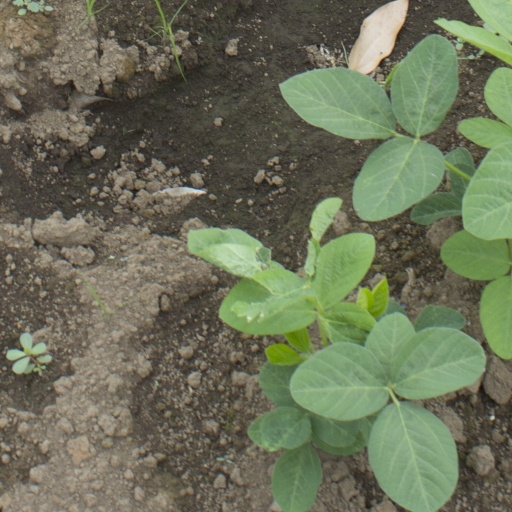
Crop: soybean